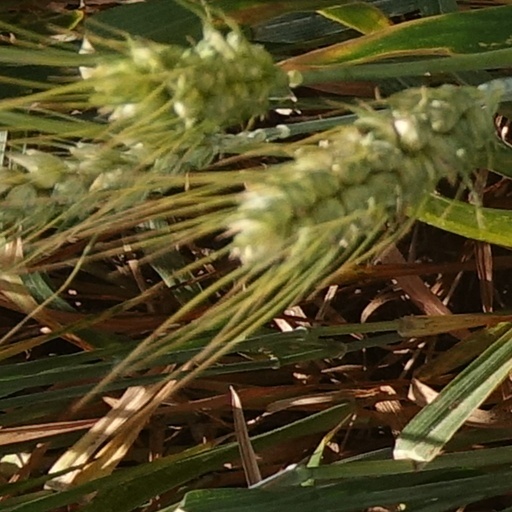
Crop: wheat